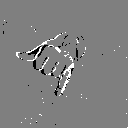
ASL letter: j